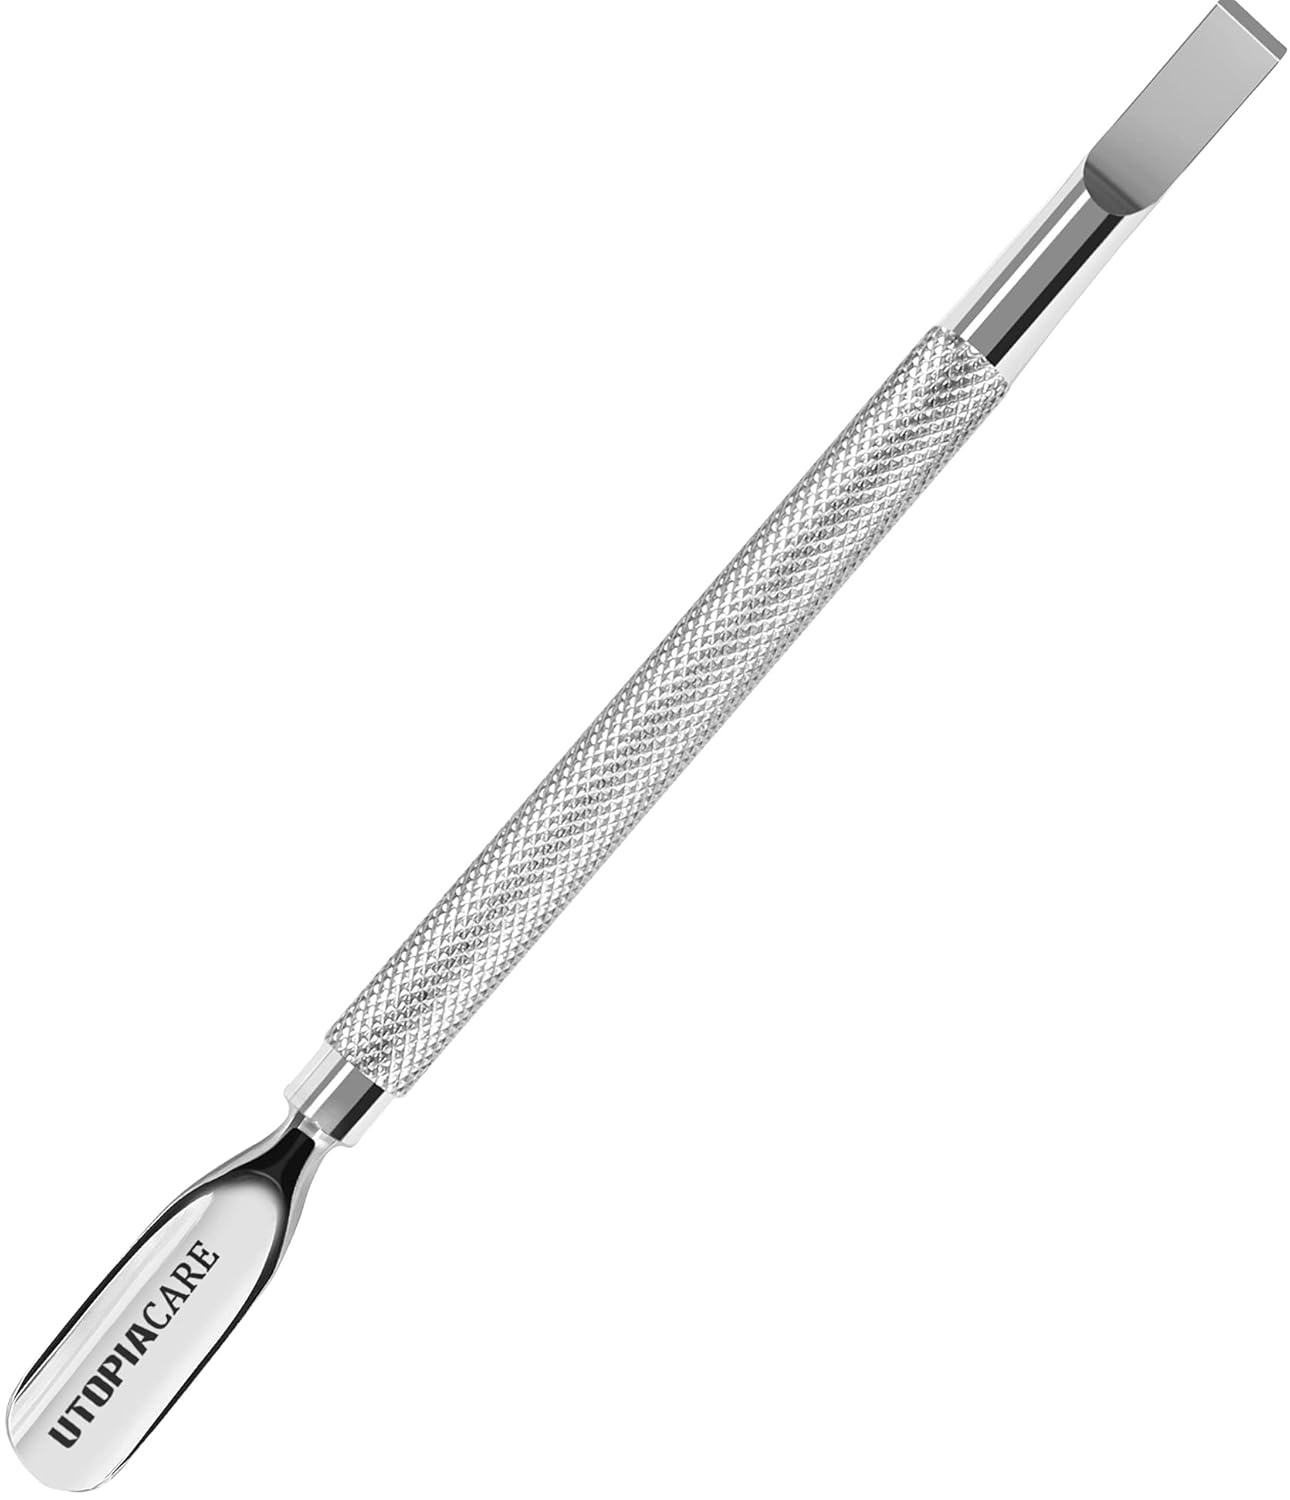
Utopia Care Cuticle Pusher Tool & Spoon Nail Cleaner, Professional Stainless Steel Cuticle Remover & Cutter, Durable Manicure & Pedicure Tool for Finger & Toenails, Silver
About this item Nail Care Tool: The professional cuticle pusher measures 5½ inches with curved ends at one side while the knife-like ends at the other side help you reach a multitude of nooks and corners Durable Stainless Steel: The 5½ inches Manicure Pedicure tool is crafted from 100 percent stainless steel, designed for painless cuticle maintenance Dual Purpose: Designed with dual feasibility, the curved nail shaper offers customized shaping and easy cuticle pushing while the knife-like cleaning tool is used to clean nails. The two-sided dual-action cuticle helps you keep your hands neat and well-kept Ideal to Use: The nail tool is best for any sort of cleaning, removing, and scraping hard-to-remove skin residue in manicure or pedicure treatments. Ideal to be used in salons, spas, skincare units, or even at home. Keep it in your bathroom, travel kit, or purse for quick touch-ups and effortless manicure maintenance Care instructions- It is recommended to sanitize the cuticle pusher, before and after use. Keep the tool soaked in warm soapy water to ensure it remains sterile. Wipe the nail tool dry, with a soft cloth or cotton ball.
Brand: UtopiaCare
Category: Health & Beauty > Personal Care > Cosmetics > Cosmetic Tools > Nail Tools > Cuticle Pushers